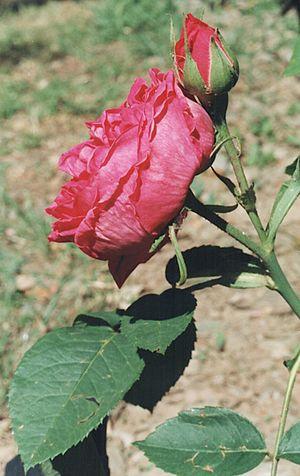
'Mlle Elise Chabrier' photo mai 1996 Victor E Gautreau
Victor Étienne Gautreau, dit Gautreau père, né le 13 septembre 1815 à Brie-Comte-Robert, décédé le 9 mai 1887 à Brie-Comte-Robert est un rosiériste-obtenteur de Seine-et-Marne.